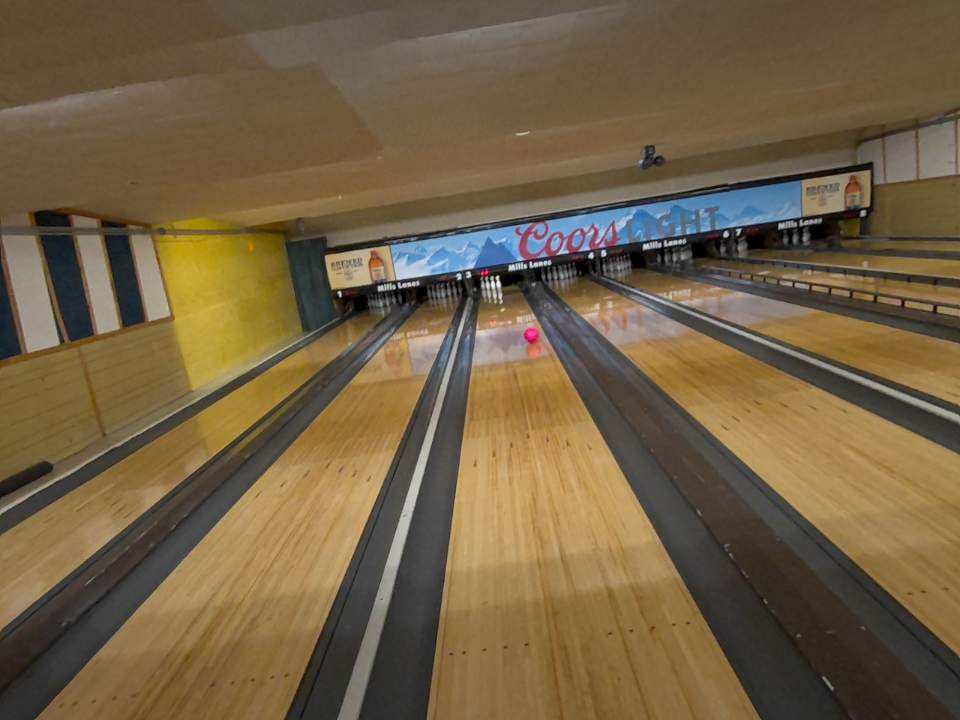
Object: bowling_ball